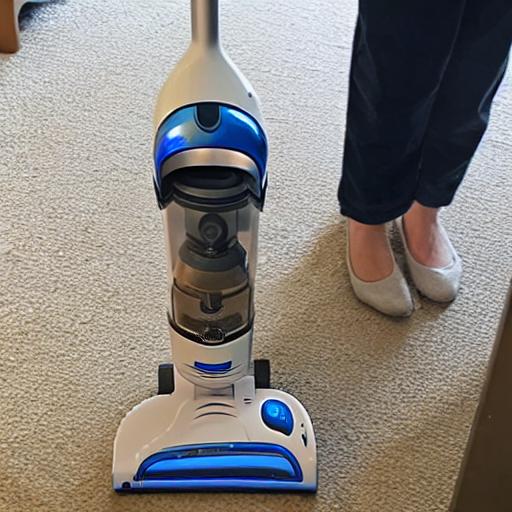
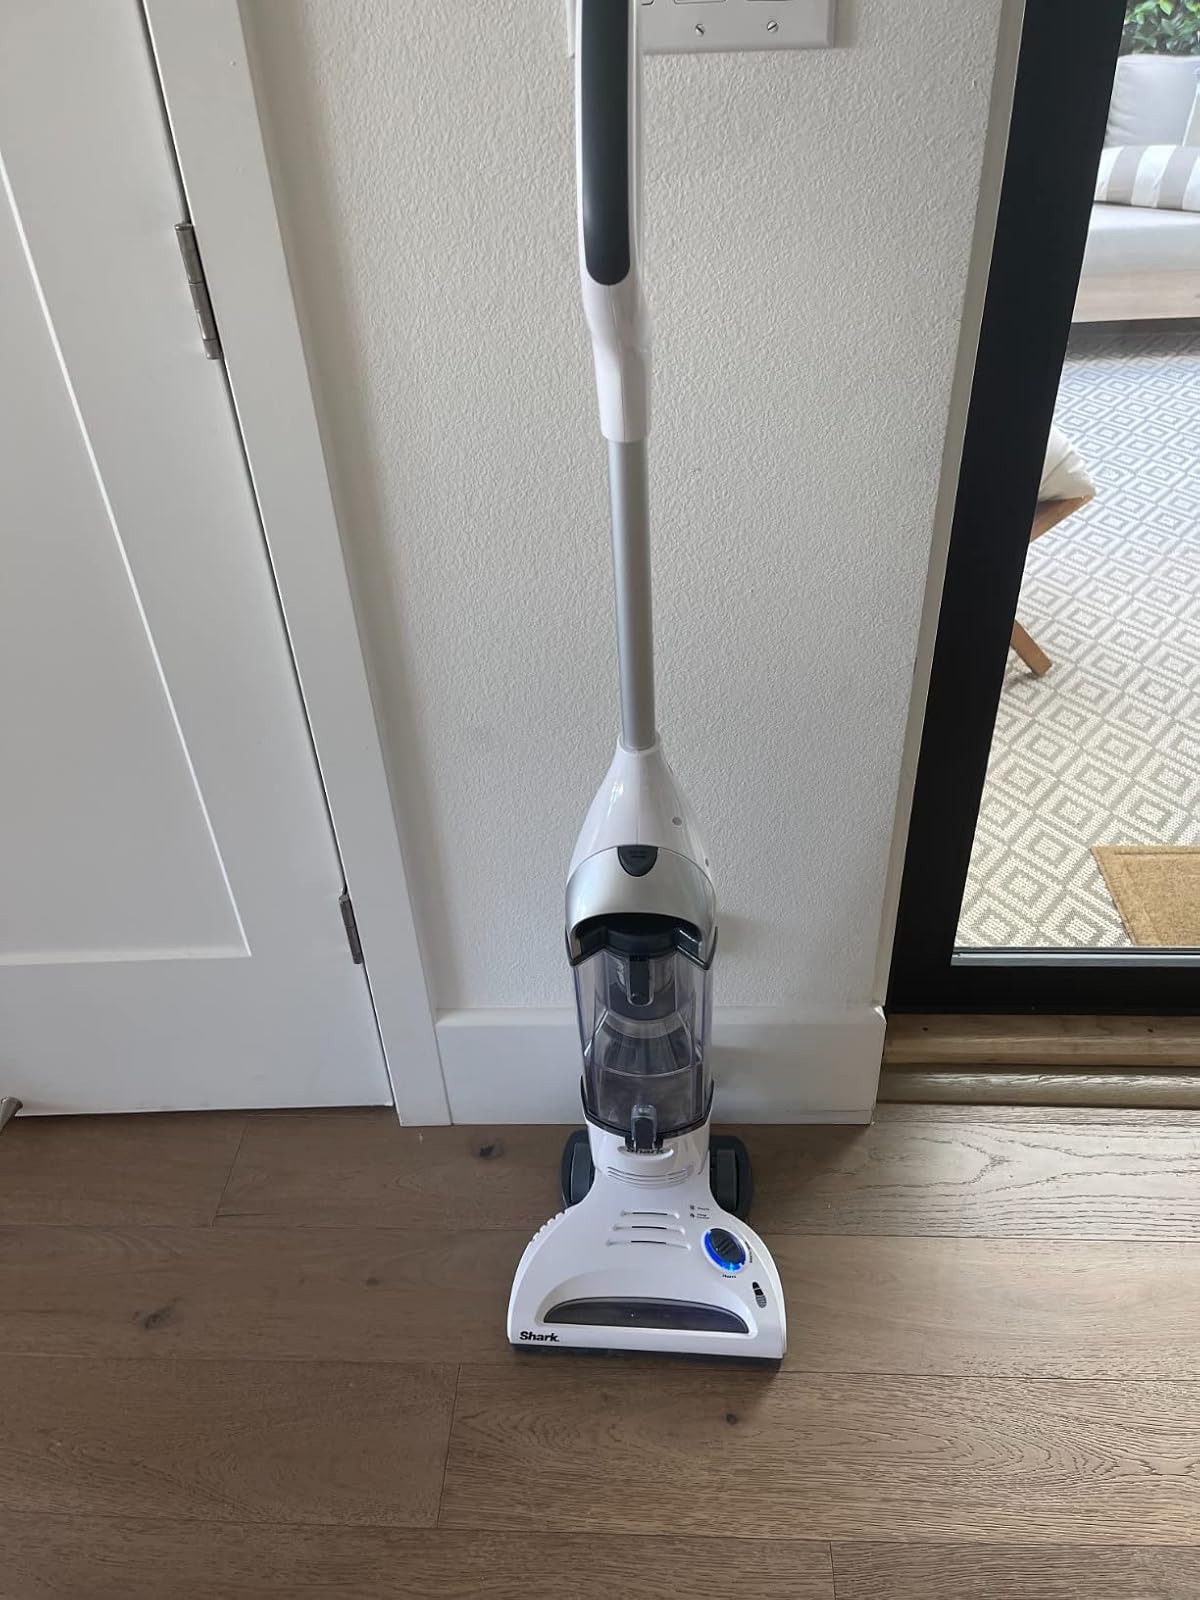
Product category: items_vacuum
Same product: no